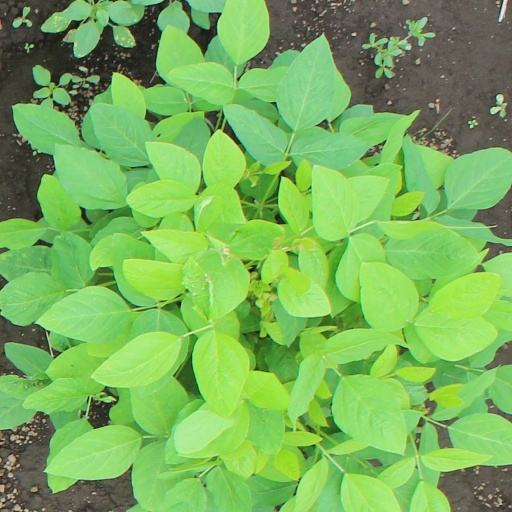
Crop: soybean